2017 Venezuelan protests

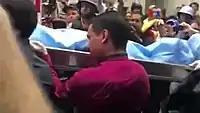
The body of Miguel Castillo Bracho

In the month of May, a total of 47 Venezuelans died following violence occurring near protests. Unknown perpetrators were the cause of death for 24 Venezuelans; twenty gunshot wounds, one head injury, two electrocutions and one unknown cause of death. Security forces were responsible for 16 deaths; all sixteen deaths attributed to firearms, while colectivos killed 2 individuals; all two resulting from firearms. Accidental and incidental deaths claimed 4 lives; two from an automobile accident with a barricade, two from being struck by a vehicle. Citizens of Barinas shot dead 1 member of the National Guard during the riots in the area in late-May.